Thomas Kelly (Sinn Féin politician)

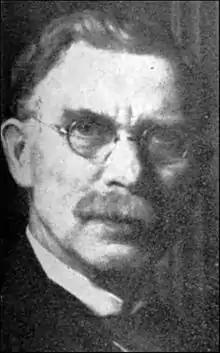
Kelly in 1910

Thomas Kelly (13 September 1868 – 20 April 1942) was an Irish Sinn Féin and later Fianna Fáil politician. He was a book and picture dealer before entering politics. He was a founder member of Sinn Féin and was elected to Dublin City Council in 1899. Kelly was arrested after the 1916 Easter Rising and sent to prison in England, and after becoming seriously ill, he was released back to Dublin.